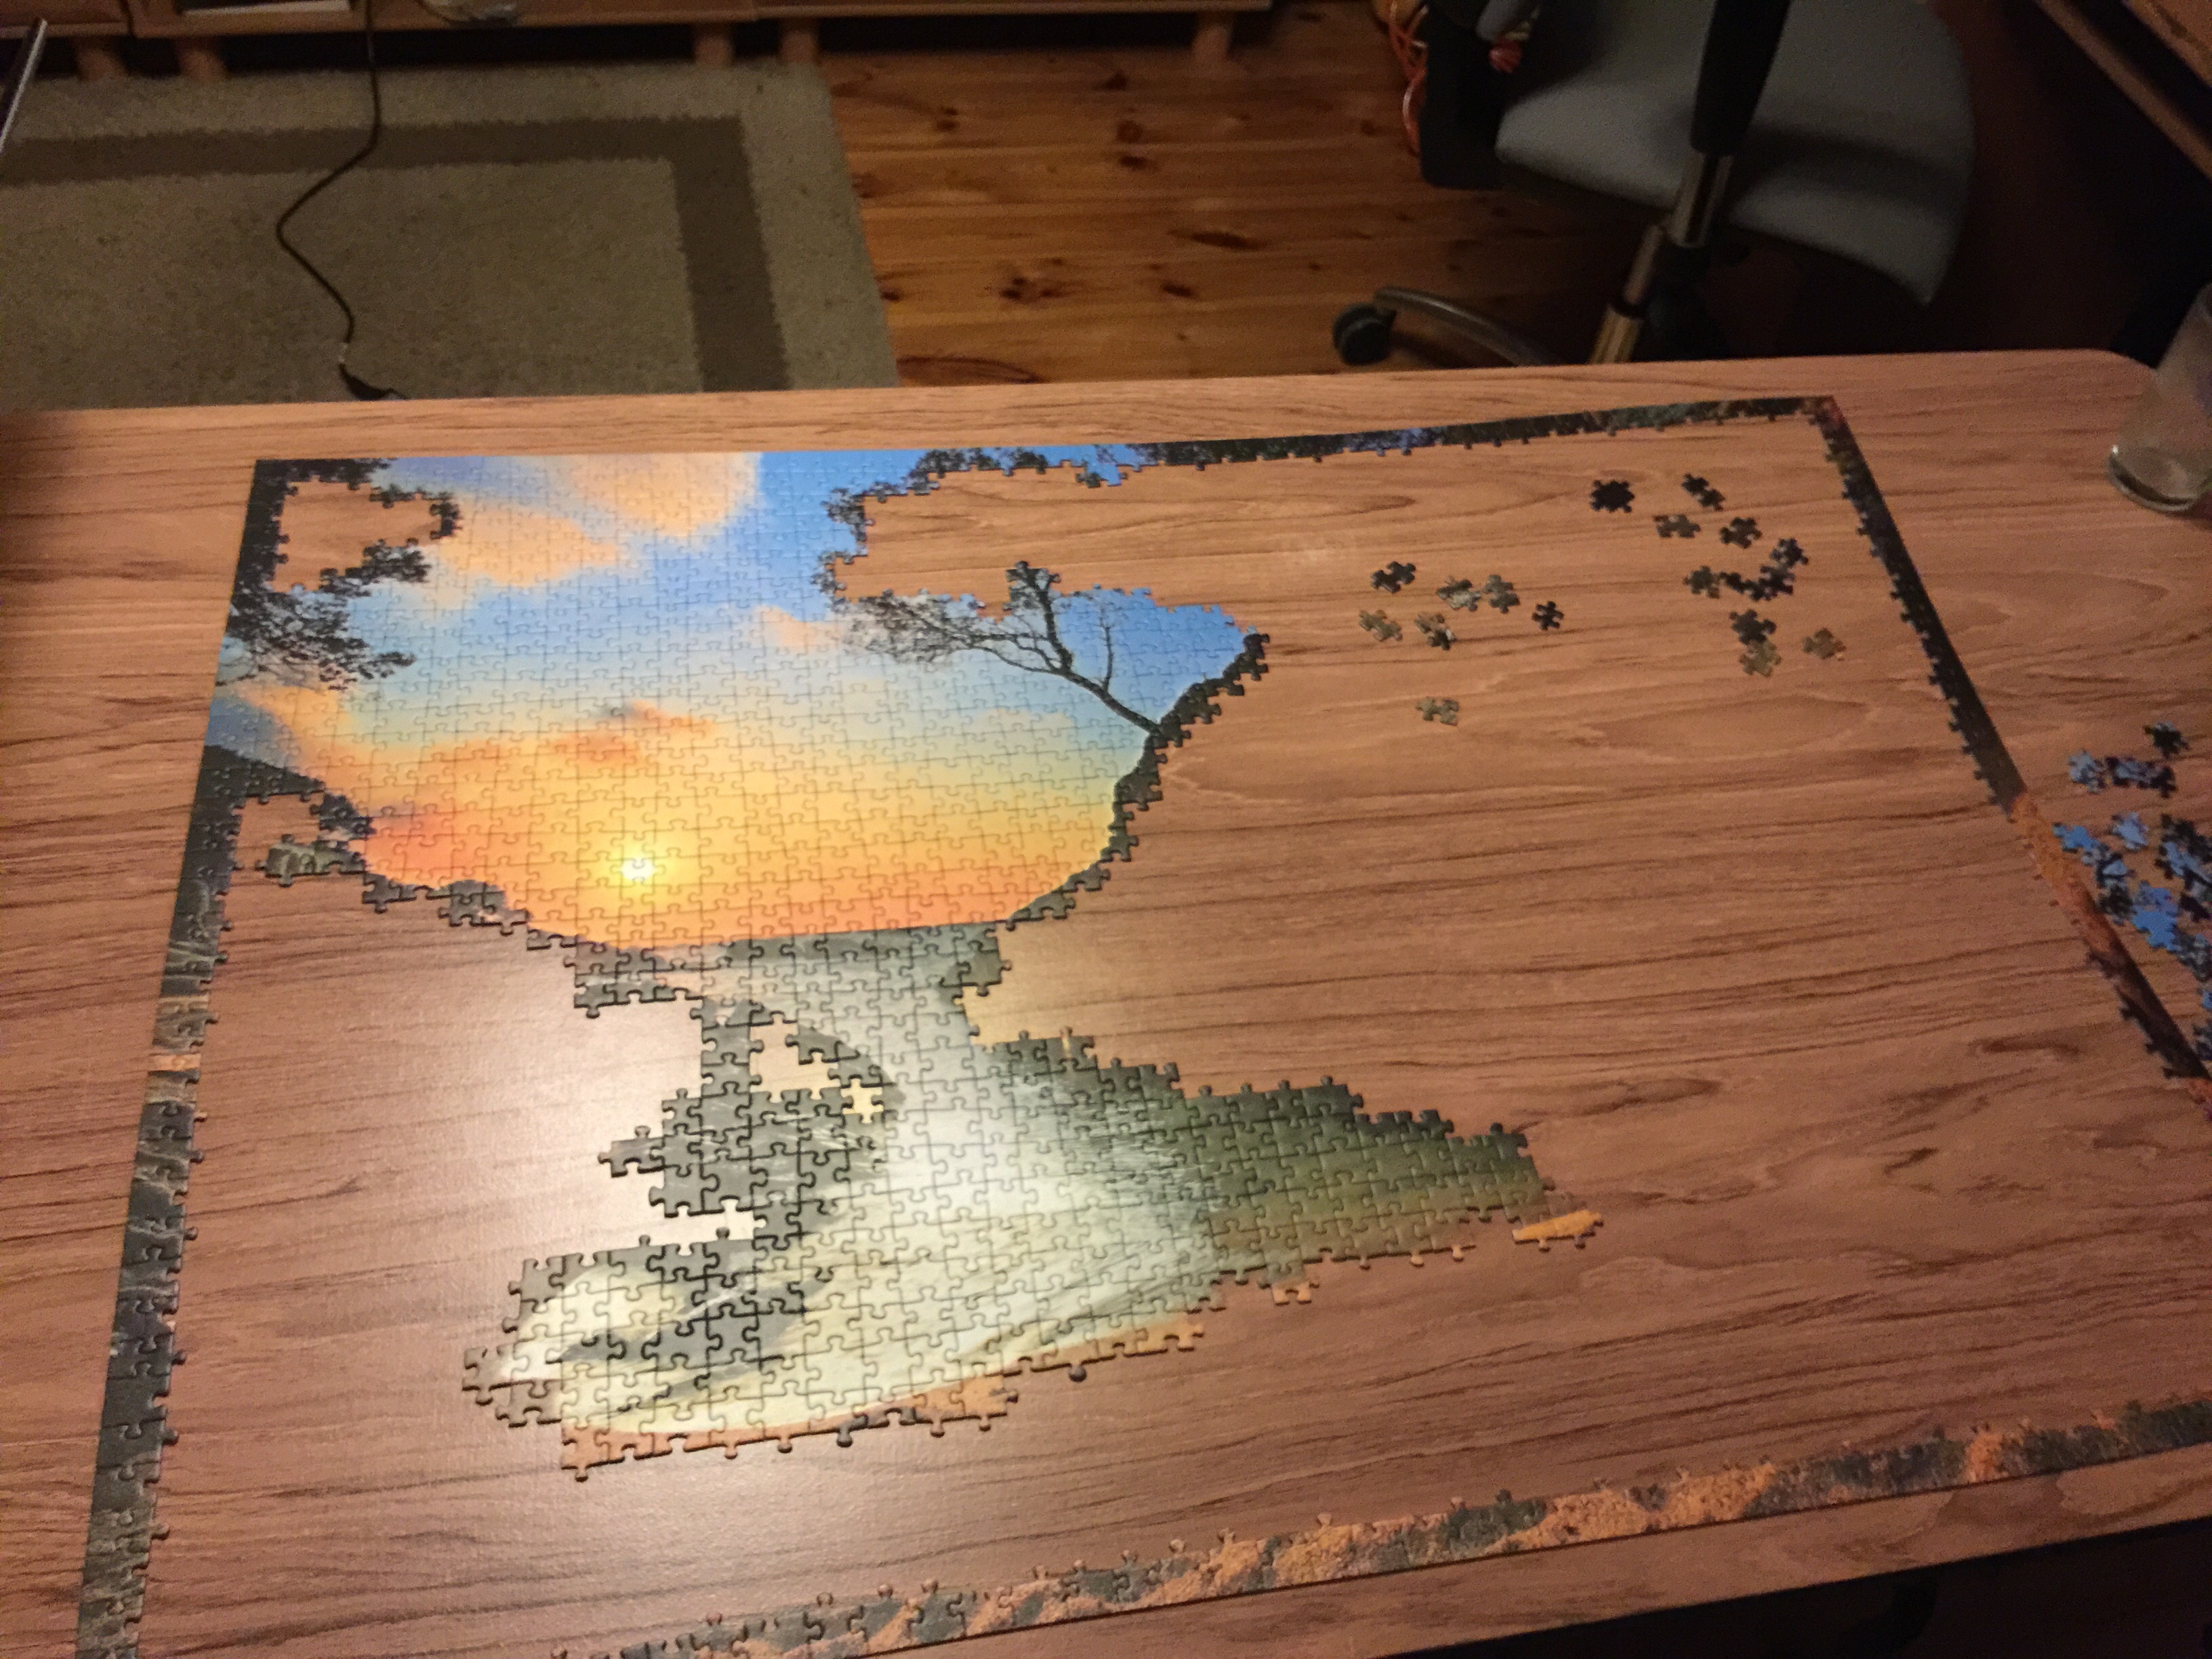
wood, game, painting, art, fun, carving, puzzle, shape, entertainment, put it